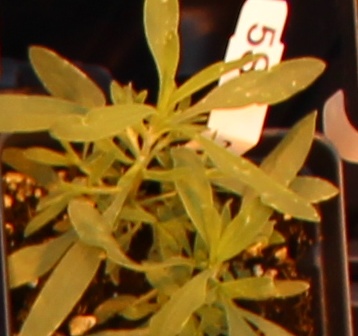
Label: Kochia